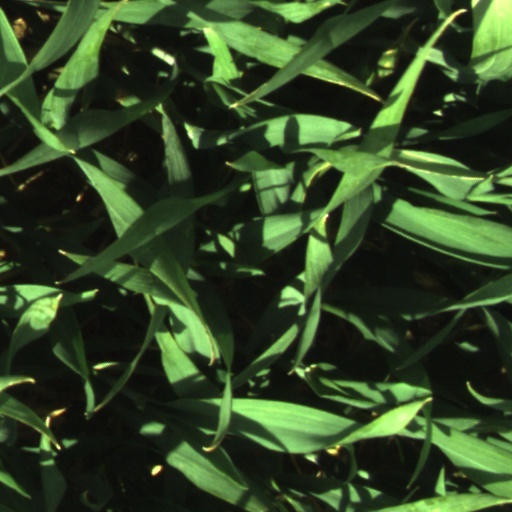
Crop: wheat